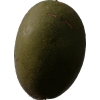
Label: nut